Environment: lab
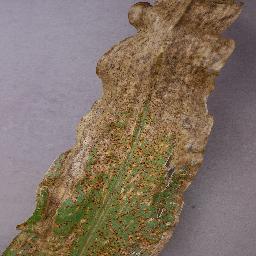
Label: northern_corn_leaf_blight